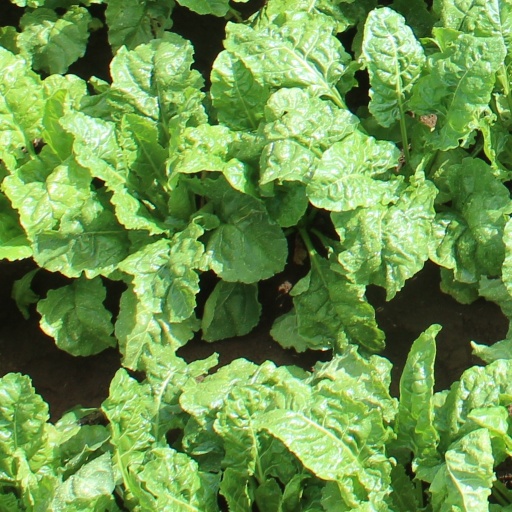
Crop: sugar beet